Battle of Pinkie

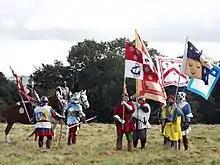
Scottish re-enactors at Pinkie in 2017

Gervase Phillips maintains the defeat may be considered due to a crisis of morale after the English cavalry charge, and notes William Patten's praise of the Earl of Angus's pikemen. Merriman regards Somerset's failure to press on and capture Edinburgh and Leith as a loss of "a magnificent opportunity" and "a massive blunder" which cost him the war. In 1548, the Scottish Master of Artillery, Lord Methven, gave his opinion that the battle was lost due to growing support in Scotland for English policy, and the mis-order and great haste of the Scottish army on the day.